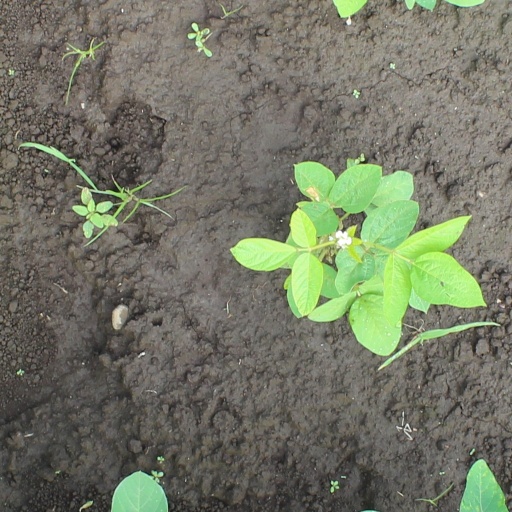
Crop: soybean